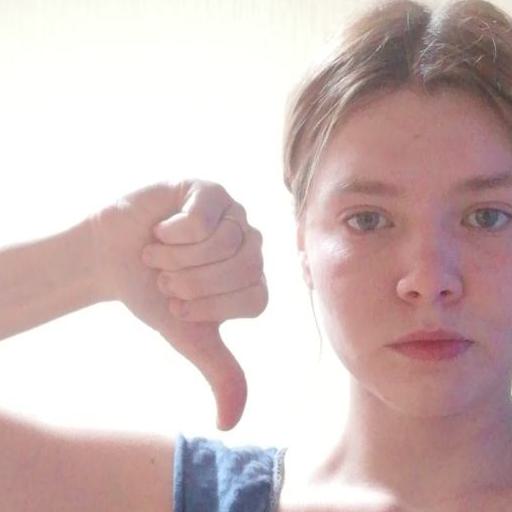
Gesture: dislike